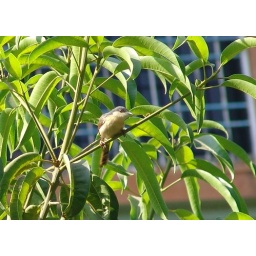
On the mango tree outside my living room window in Pune